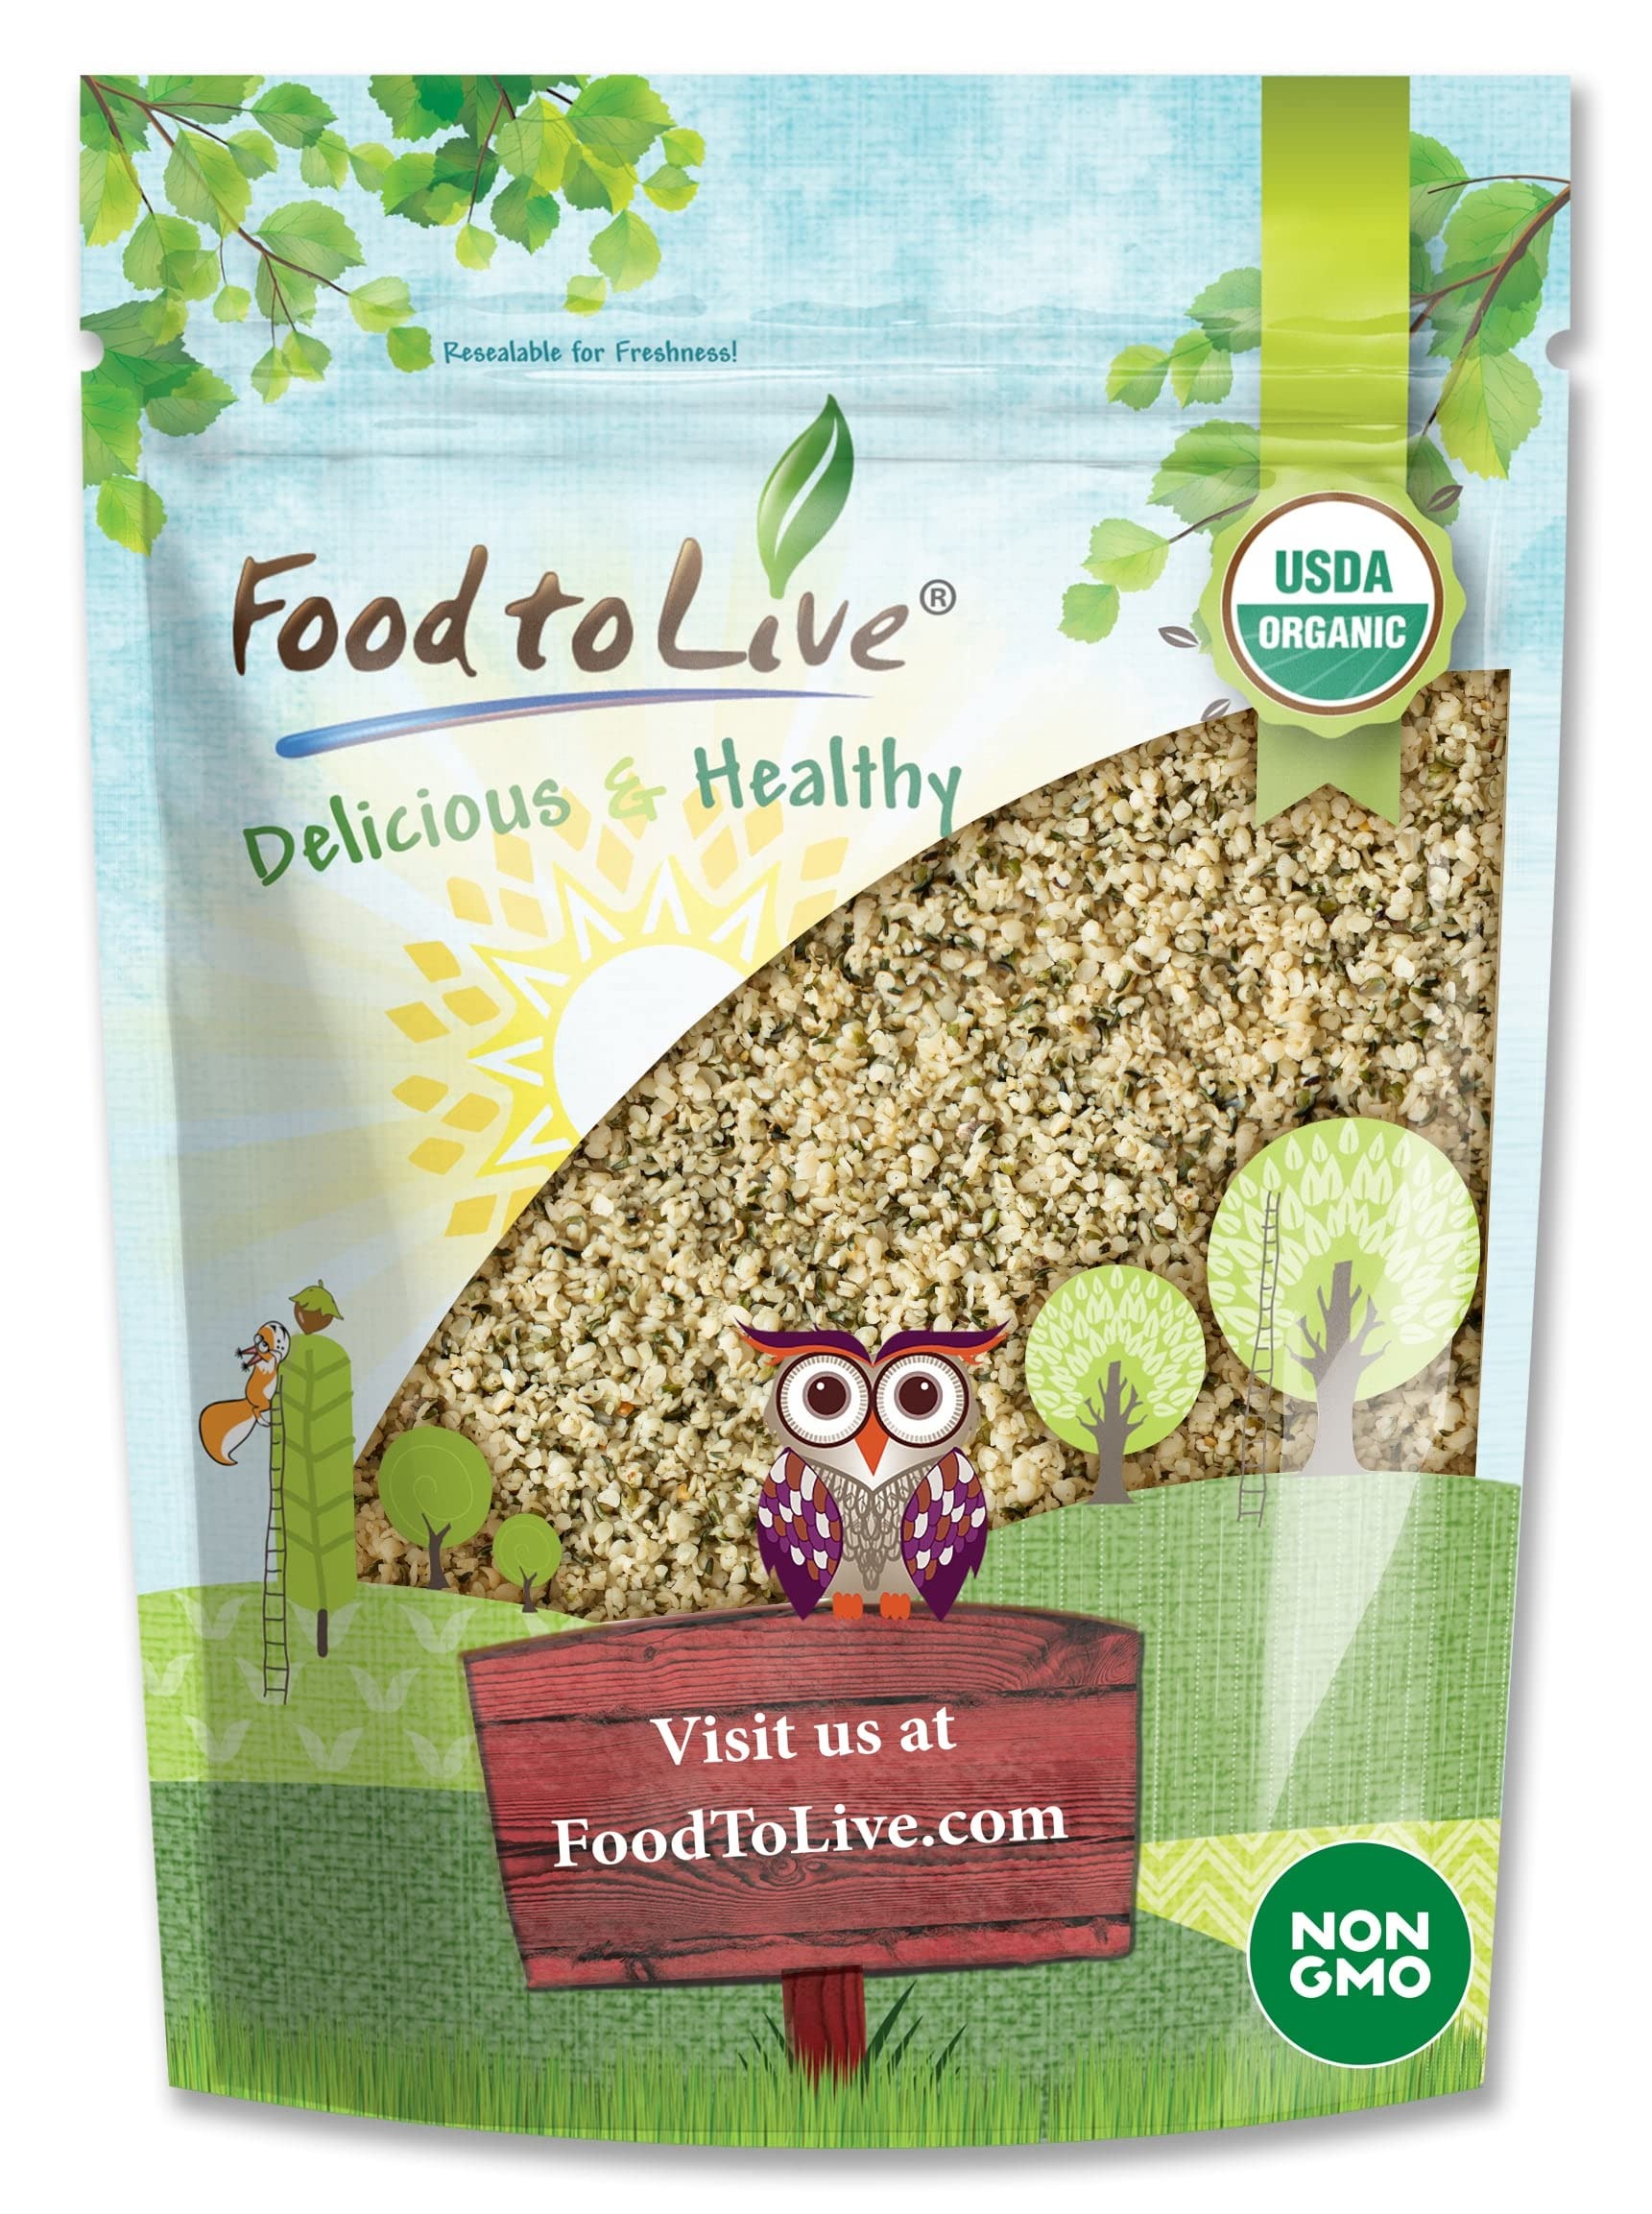
Item Name: Food to Live Organic Hemp Seeds, 12 Ounces – Non-GMO Raw Hearts, Hulled, Shelled, Kosher, Vegan, Bulk, Low Carb, Low Sodium, Good Source of Protein & Iron, Great for Oatmeal, Product of China
Bullet Point 1: ✔️NON-GMO, high-quality product rich in protein and a variety of essential minerals.
Bullet Point 2: ✔️Use them straight from the pouch to cook delicious meals without any extra preparation.
Bullet Point 3: ✔️Add these tasty organic hemp seeds to sauces, baking dough, marinades, and many other dishes.
Bullet Point 4: ✔️Food to Live Organic Hemp Seeds have a delicious nutty flavor you will definitely like.
Product Description: Organic Hemp Seeds are one of the most nutritional foods. They are exceptionally rich in essential minerals, including: - Magnesium - Iron - Phosphorus - Zinc Directions Store the seeds in their original bag with the zip lock securely closed. Keep them in a cool dry place or the refrigerator. The delicious nutty flavor of the seeds makes them a great addition to baked goods (mixed with dough) and salads. You can also blend them with other ingredients to create great dips and sauces or use them in marinades. This product is processed in a facility that also processes tree nuts and wheat.
Value: 12.0
Unit: Ounce

Price: 13.64